Travis O'Neel

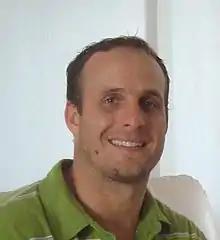

Travis O'Neel (October 27, 1978 – June 24, 2015) was an American college football player and schoolteacher. He attended the University of North Dakota where he played as a linebacker for the North Dakota Fighting Sioux and